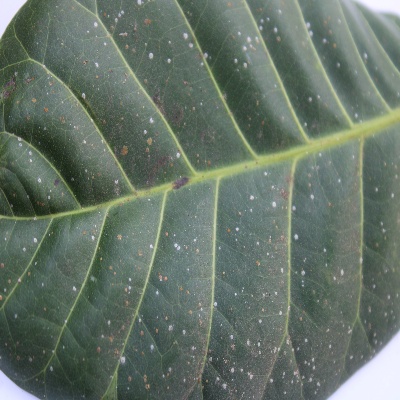
Crop: Cashew
Condition: red rust